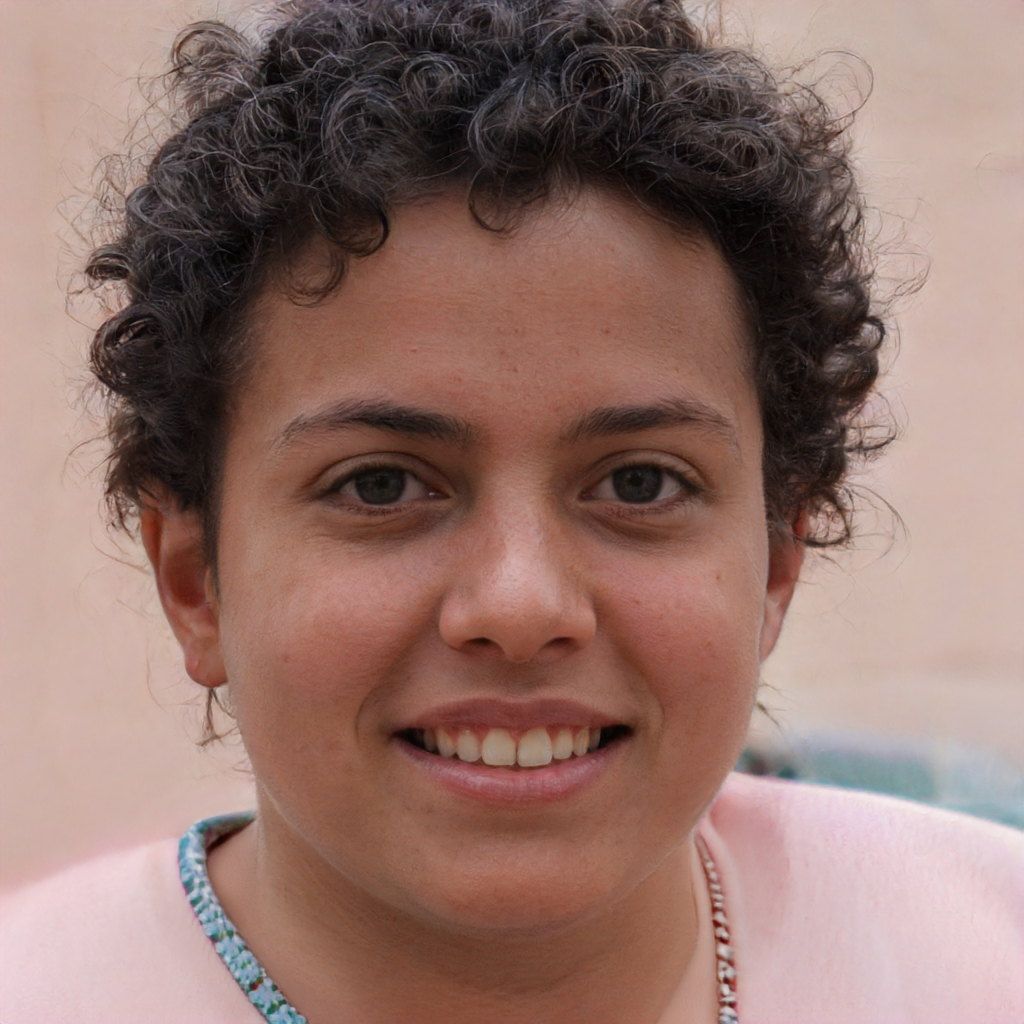
Label: Colored